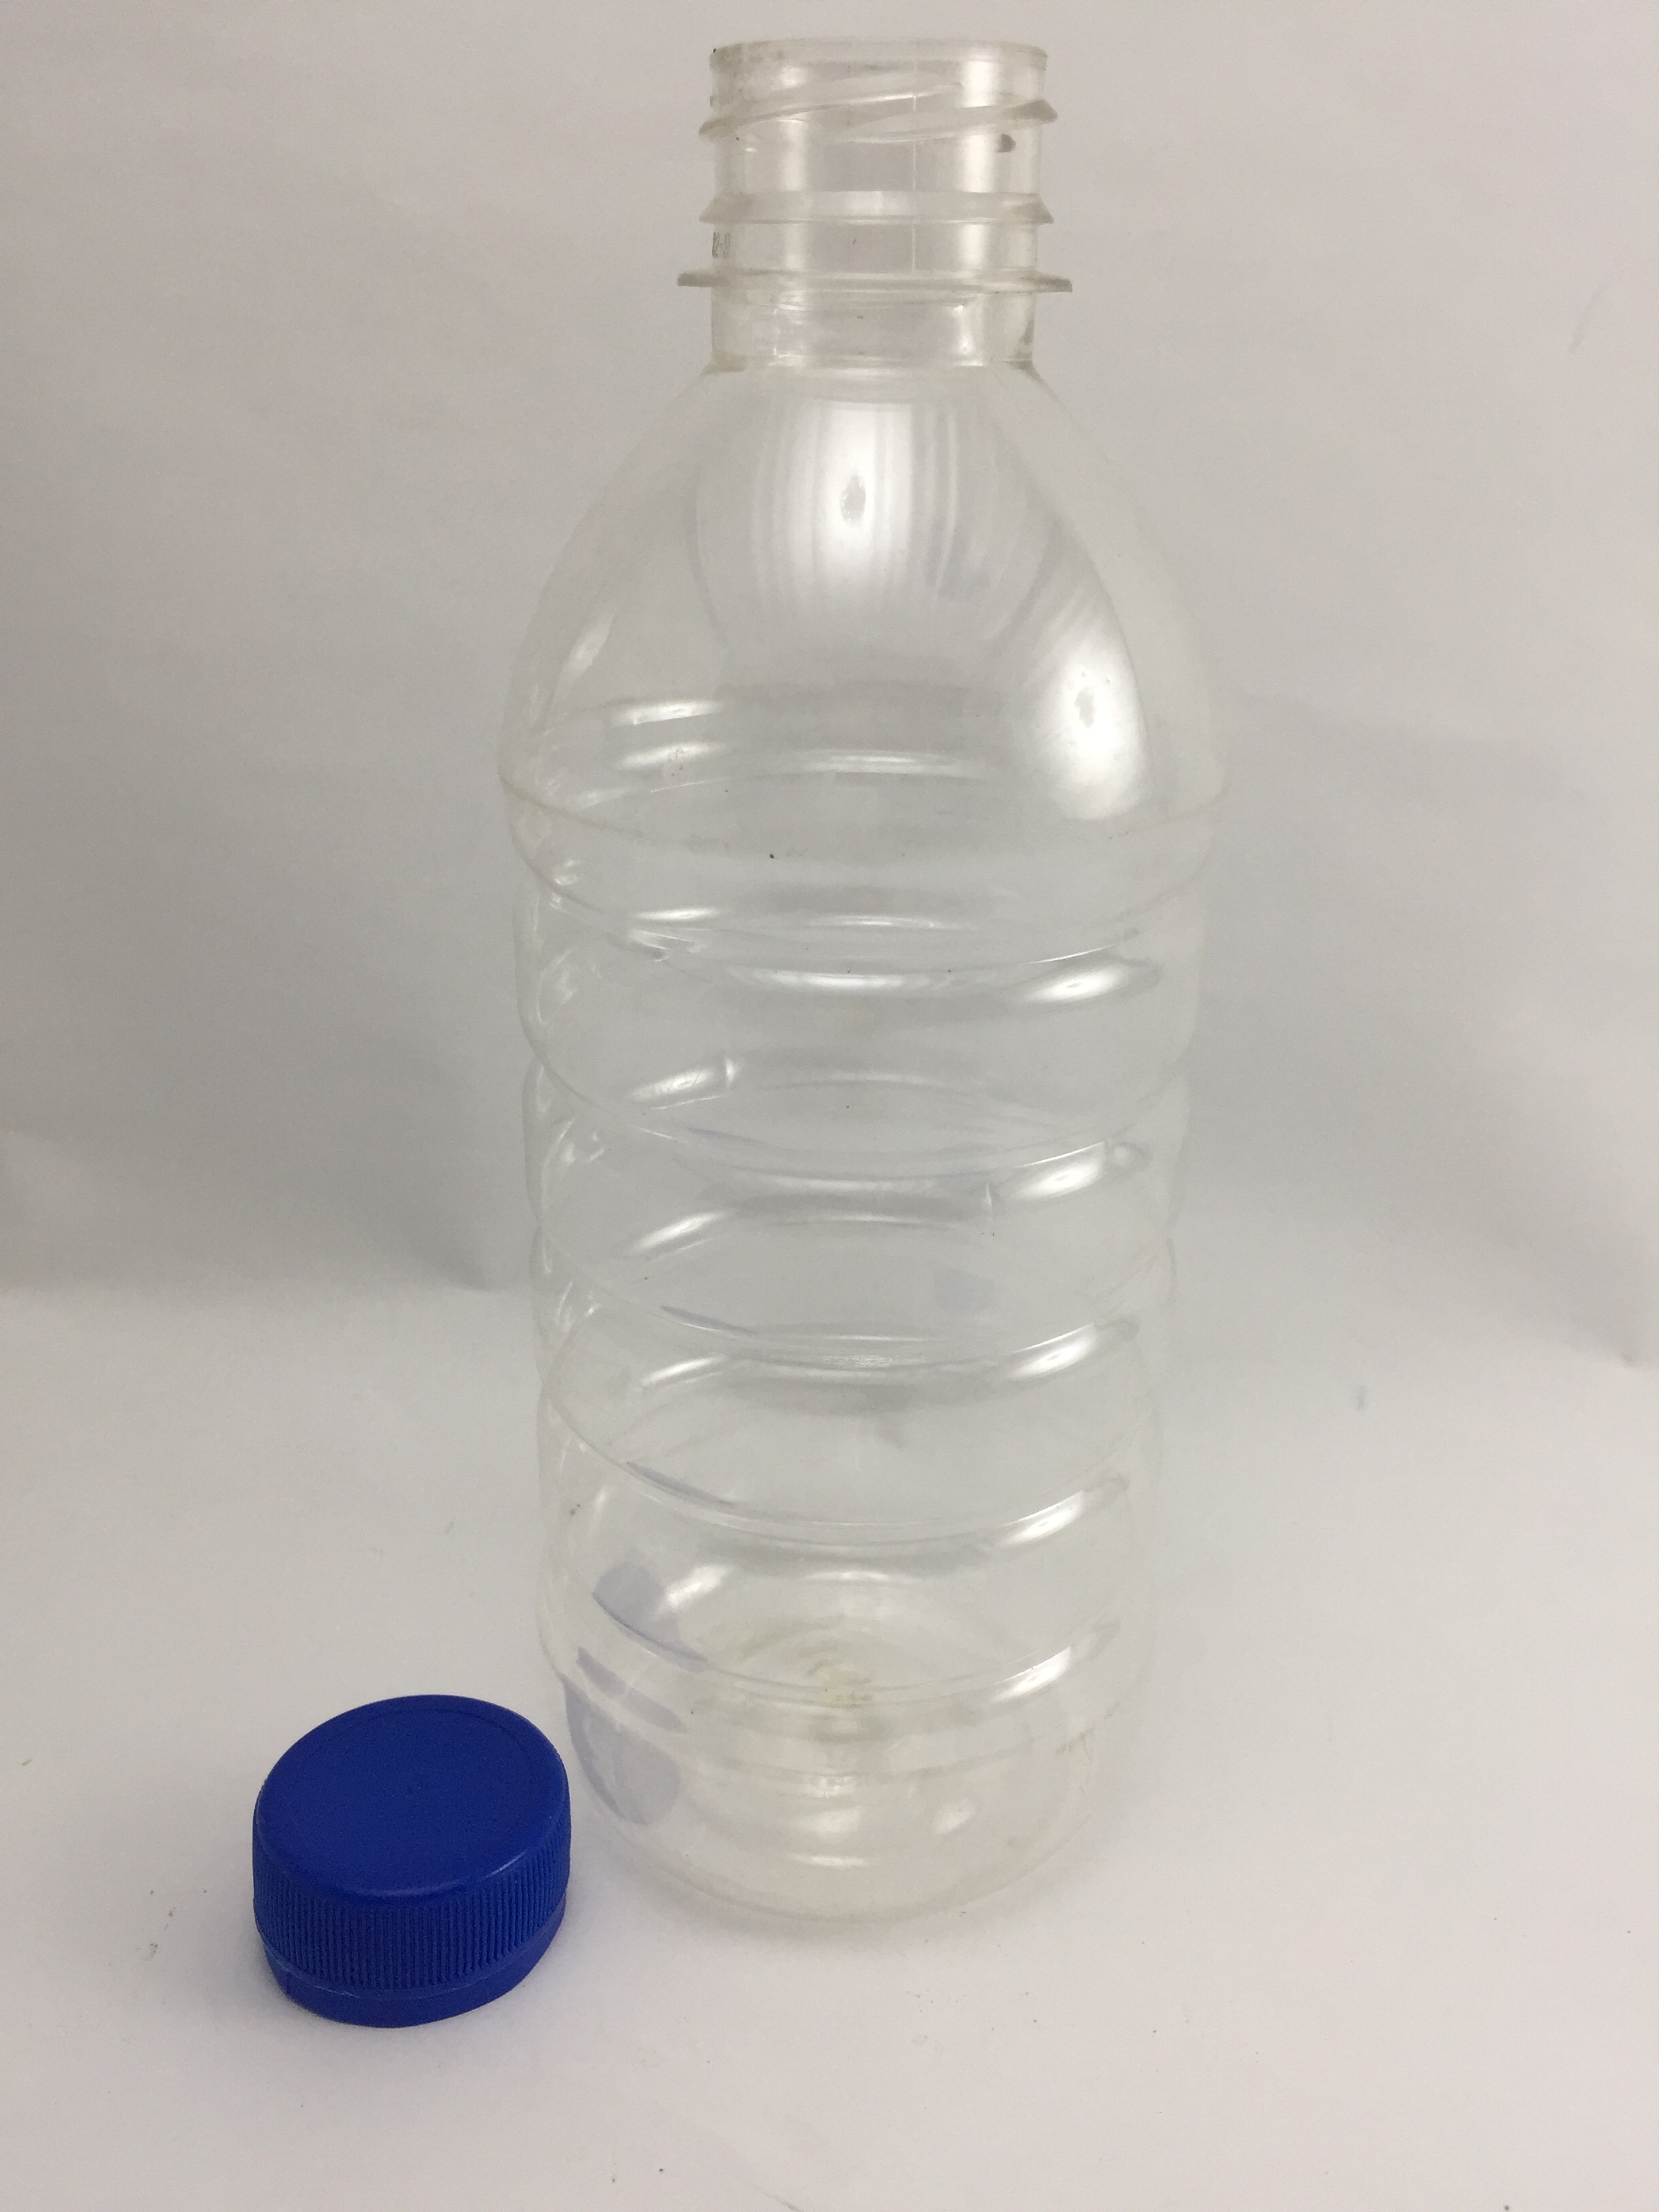
Waste category: plastic